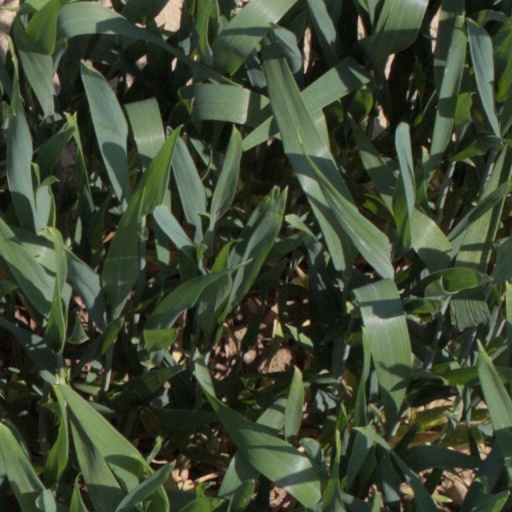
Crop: wheat